Lego Island

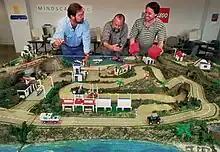
A miniature model of an island is positioned on a table inside an office building, with computers in the background and signs that says "Mindscape" and "Lego" on the wall. Various Lego buildings, vehicles, plants, minifigures, and other pieces are placed on different parts of the island. Three men, development team members Scott Anderson, Wes Jenkins, and Dennis Goodrow, are standing over the model and playing with small Lego vehicles in their hands.

"Lego Island" was developed by Mindscape, a developer of edutainment software based in Novato, California. The head of one of the company's departments was looking for a partner company in the toy industry and, after some research, settled for the Lego Group, the producer of the Lego line of toys. Mindscape subsequently hired Wes Jenkins, who, in turn, brought on Paul Melmed. Jenkins and Melmed drafted a game concept based on the "Town" theme of Lego sets. Both attended the Toy Fair in New York City in February 1995, pitching the concept to the Lego Group.